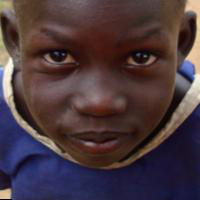
Age group: age 01-10